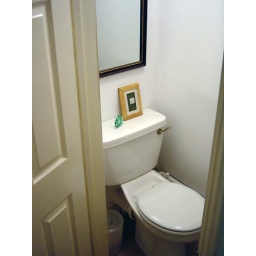
3 bedroom house to rent in Chiswick, west London